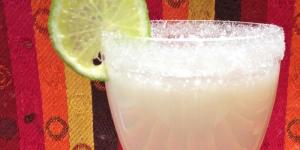
sorbete de limon bajo en calorias